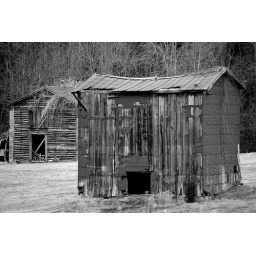
Decay in black & white